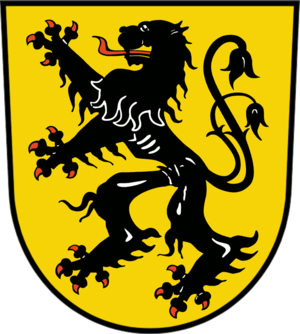
Ortrand
Coat of arms of Ortrand
Ortrand er en by i den tyske delstat Brandenburg. Den er en del af, og administrationsby for Amt Ortrand.